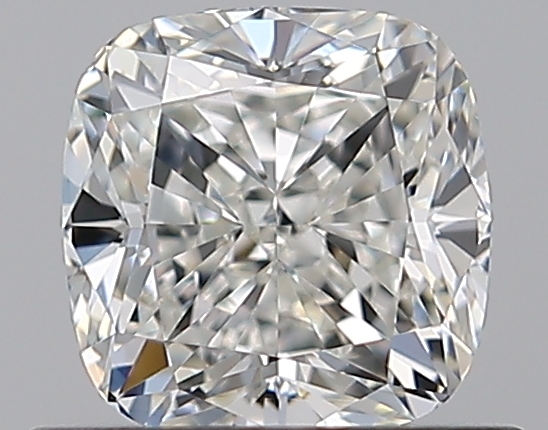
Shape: cushion
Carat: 0.8
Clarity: VVS2
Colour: H
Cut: EX
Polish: EX
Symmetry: VG
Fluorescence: N
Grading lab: GIA
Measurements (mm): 5.15 x 5.09 x 3.54